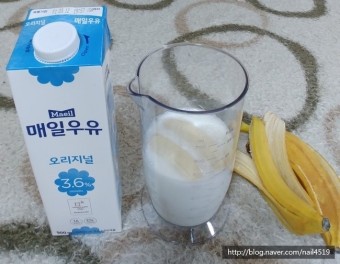
Label: paper